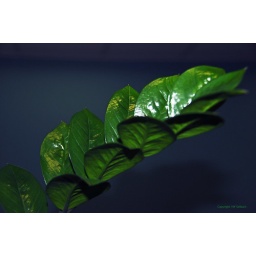
47/365 Symmetry in a plant pot